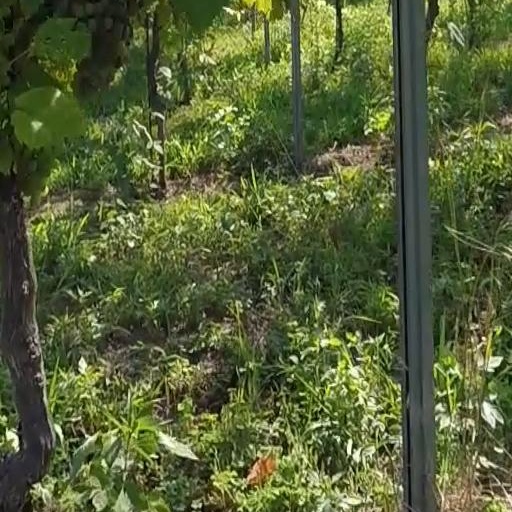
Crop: grape